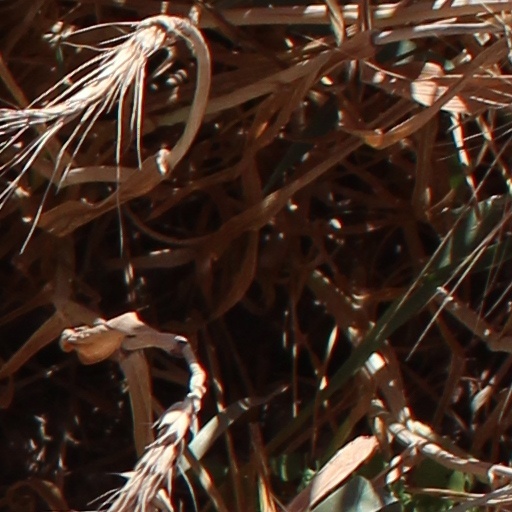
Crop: wheat